Sandbag

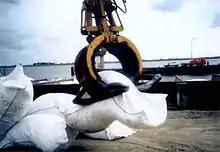
Plastic geotextile bags

Properly stacked sandbags are an effective deterrent against damaging flood waters. Sandbags can be used to build levees, barricades, dikes and berms to limit erosion from flooding. Sandbags can also be used to fortify existing flood control structures and limit the effects of sand boils. Sandbag structures do not prevent water seepage and therefore should be built with the central purpose of diverting flood water around or away from buildings.